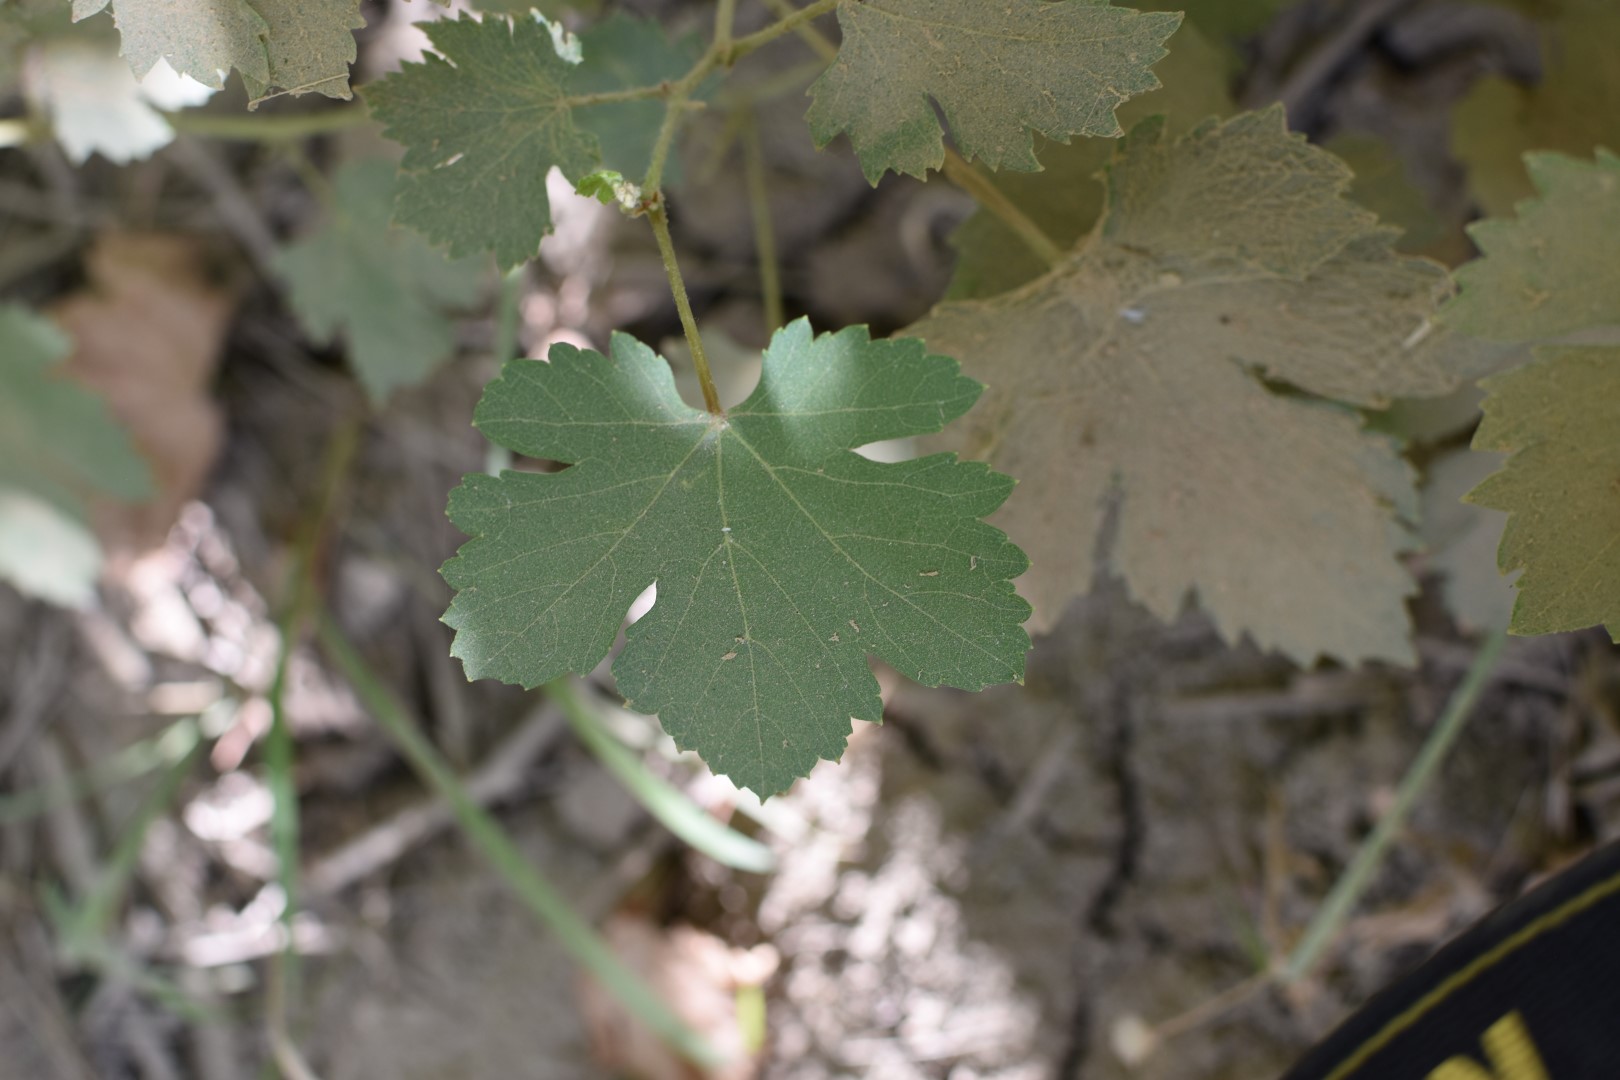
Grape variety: Halawani